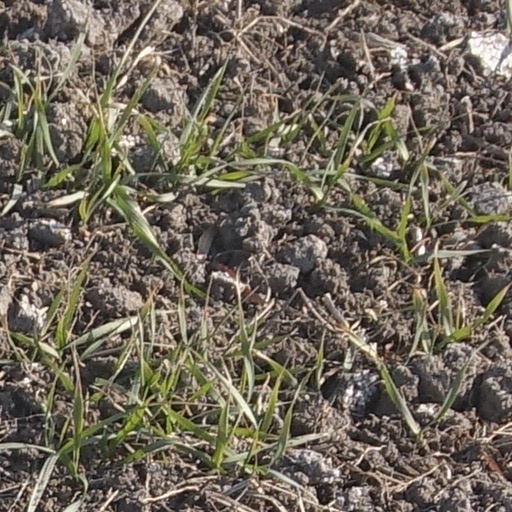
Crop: wheat